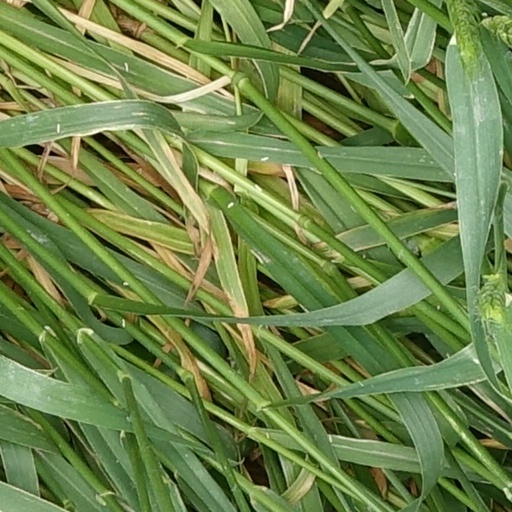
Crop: wheat